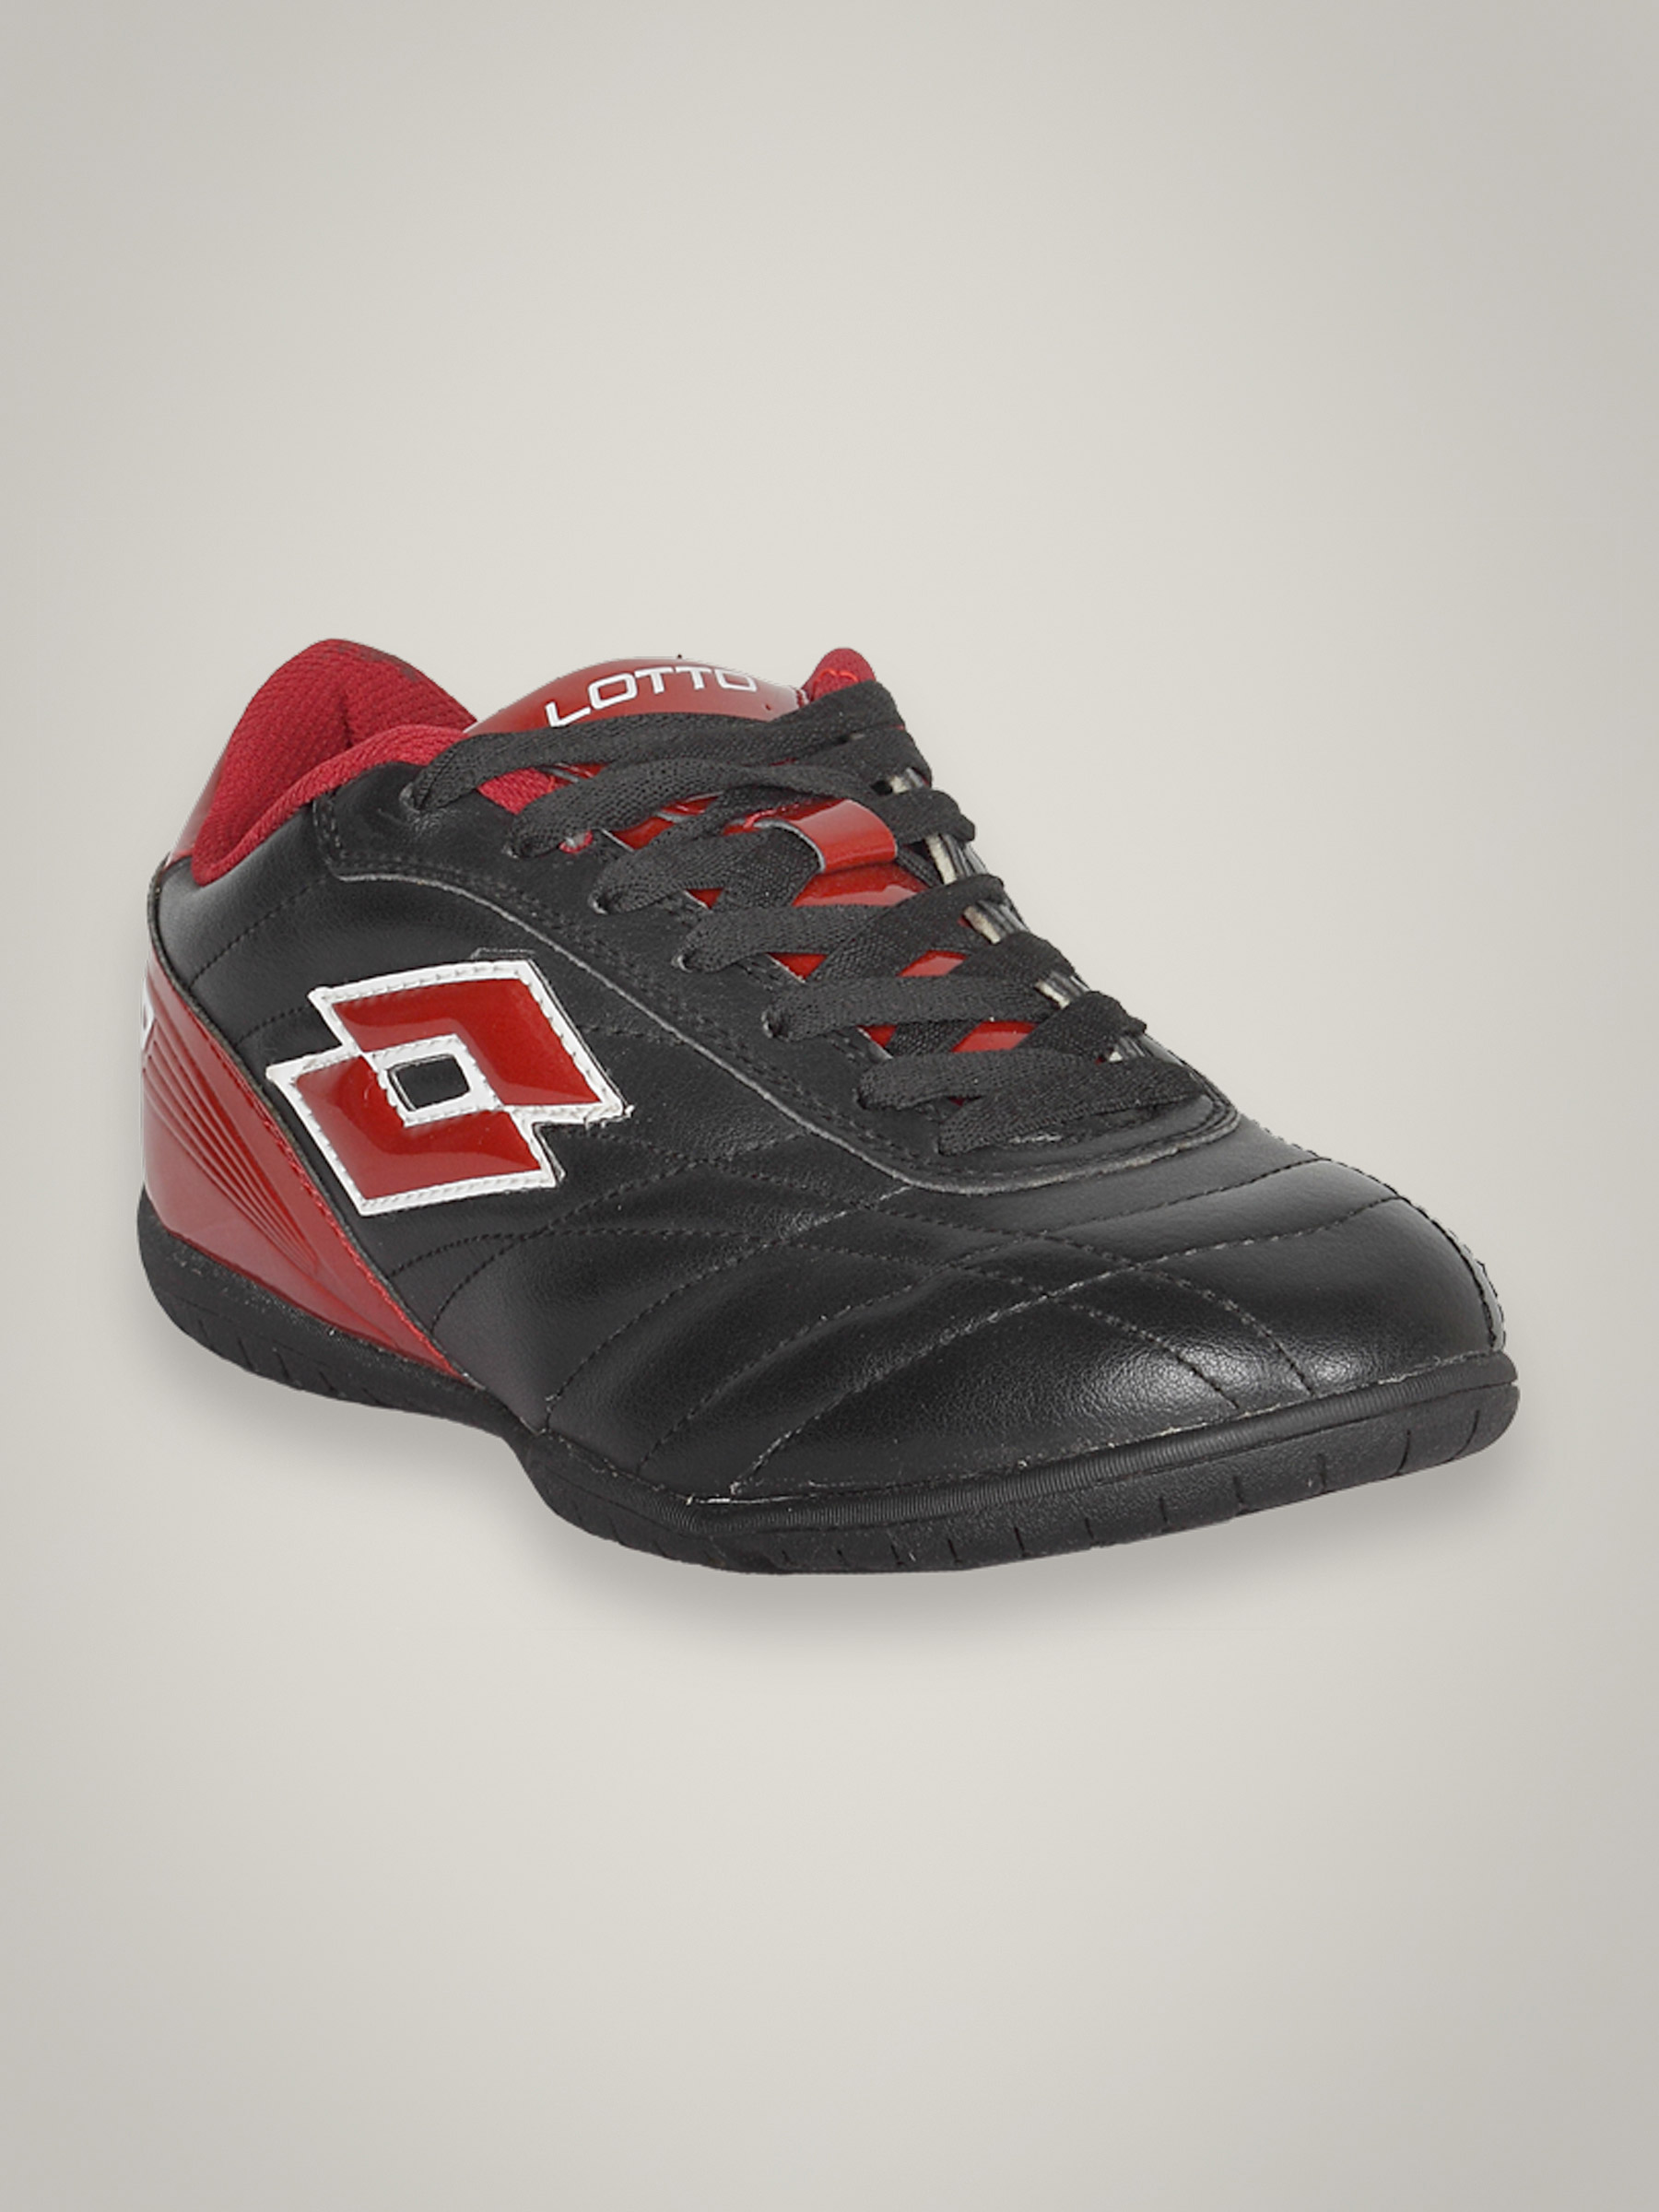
Lotto Men's Calcetto Black Red Shoe
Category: Footwear / Shoes / Casual Shoes
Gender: Men
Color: Black
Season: Summer 2011
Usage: Casual